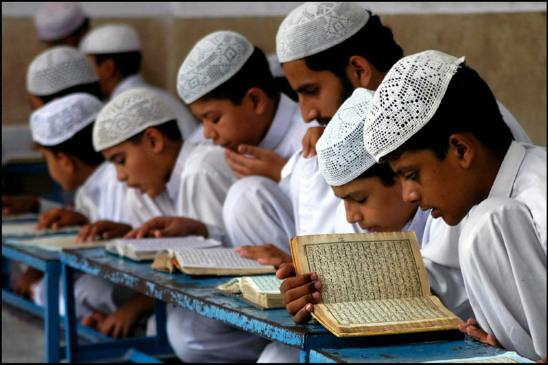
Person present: Yes